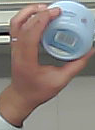
Product: nivea_baby